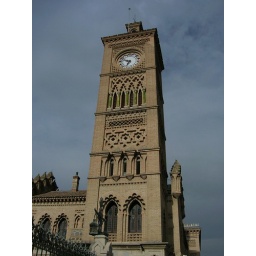
This clock tower is part of the train station in Toledo.